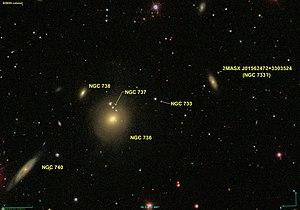
Image créée à l'aide du logiciel Aladin Sky Atlas du Centre de Données astronomiques de Strasbourg et des données de SDSS (Sloan Digital Sky Survey).
NGC 733 est une étoile située dans la constellation du Triangle.